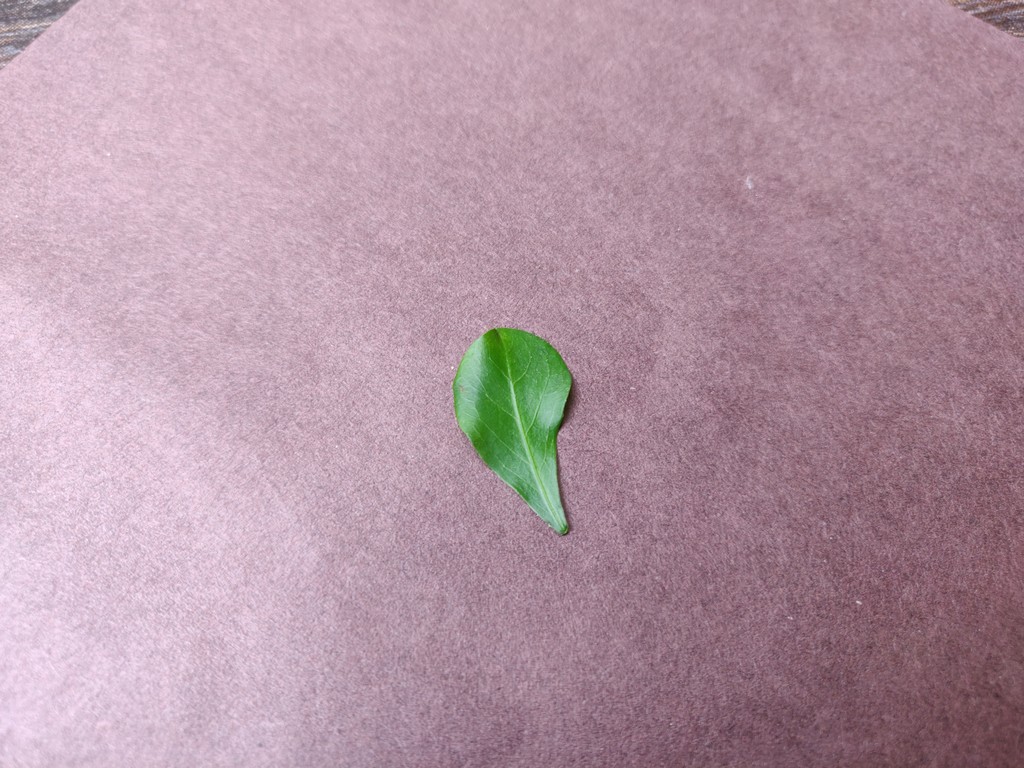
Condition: Healthy
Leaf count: single
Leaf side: front